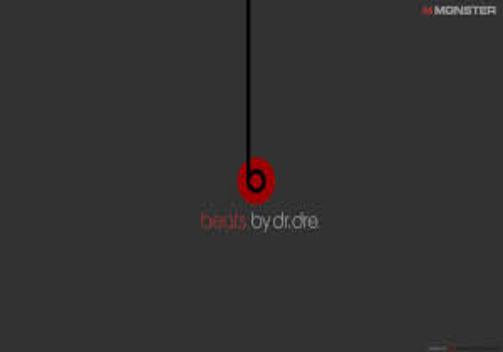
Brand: BEATS BY DRE
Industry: Electronic